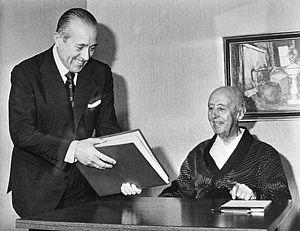
L'exhumation et la relocalisation du corps de Francisco Franco ont été approuvées par le gouvernement de Pedro Sánchez le 15 février 2019. Initialement prévue avant le 1er mars 2019, elle a été retardée en raison d'une suspension préventive par le juge José Yusty Bastarreche, et plus tard également à titre conservatoire par la Cour suprême à l'unanimité. Enfin, le 24 septembre 2019, la Cour suprême a entériné l'exhumation de Francisco Franco, rejetant le recours formé par la famille, ainsi que son enterrement dans le cimetière de Mingorrubio.
1975 est une année commune commençant un mercredi.